Julia Grant Cantacuzène

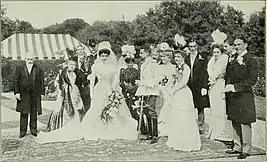
Part of the Cantacuzene Wedding Party in Newport

Immediately after her father's tenure (1883–1887) as a police commissioner of the New York Police Department, Julia Dent Grant traveled to Europe in the company of her maternal aunt, Bertha Palmer (née Honoré) who was representing the Board of Lady Managers of the World's Columbian Exposition (Chicago World's Fair.) From 1891 to 1893, aunt and niece travelled throughout Europe to promote interest in the Exposition as well as to collect art. Julia met Prince Mikhail Cantacuzène, who was attached to the Russian embassy in Rome. Prince Michael (or Mikhail) was Prince Mikhail Cantacuzène, son of Prince Mikhail Rodionovich Cantacuzène and Elizabeth Siscard, was born on 29 April 1875 in Odessa, Russia. He was a distant relative of Grigorii L'vovich Kantakuzen, who was the Russian representative to the U.S. from 1892 to 1895. Two weeks after their first meeting in Rome, Prince Cantacuzène followed Julia to Cannes, ostensibly to serve under Grand Duke Kyrill. After a courtship of two days, the couple became engaged in Cannes, and were married in Newport, Rhode Island, in a Russian Orthodox ceremony the evening of 24 September 1899. The following day at noon there was an Episcopal Church wedding service in All Saints' Memorial Chapel, Newport.